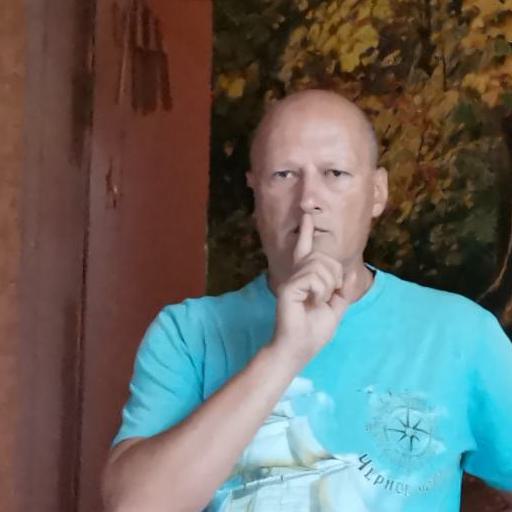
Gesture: mute